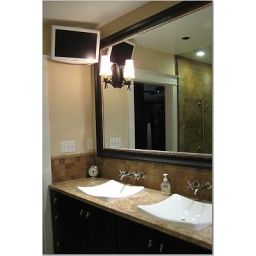
Watch TV from the Tub, shower and all other &amp;quot;seats&amp;quot; in the bathroom